Shall Wisdom Cry Aloud

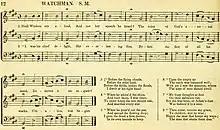
The hymn in an 1860 publication

"Shall Wisdom Cry Aloud" is a Christian hymn by Isaac Watts (d. 1748), a poetic adaptation of Proverbs 8:1;22-32. The lyrics have been combined with different tunes, one of them called "Watchman", composed by James Leach (d. 1798), another called "St. Thomas", composed by Aaron Williams (d. 1776).